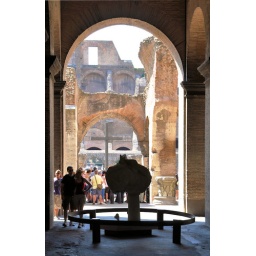
Looking from the outside walkway round the building toward the action area. The cross is in memory of the Christians at the time.